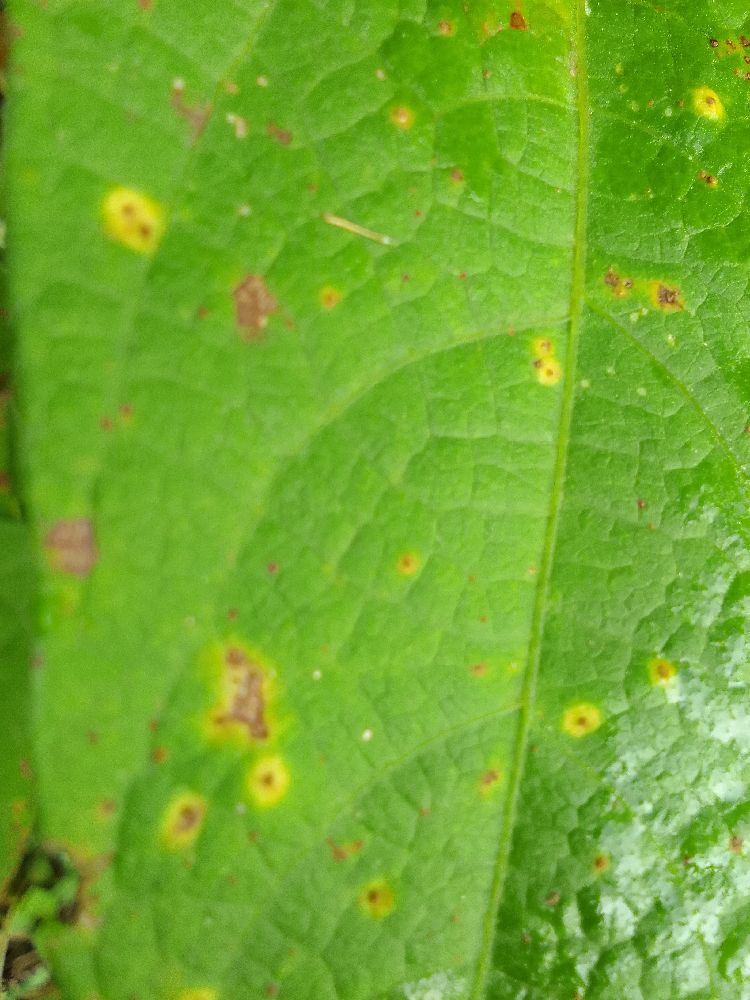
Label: rust